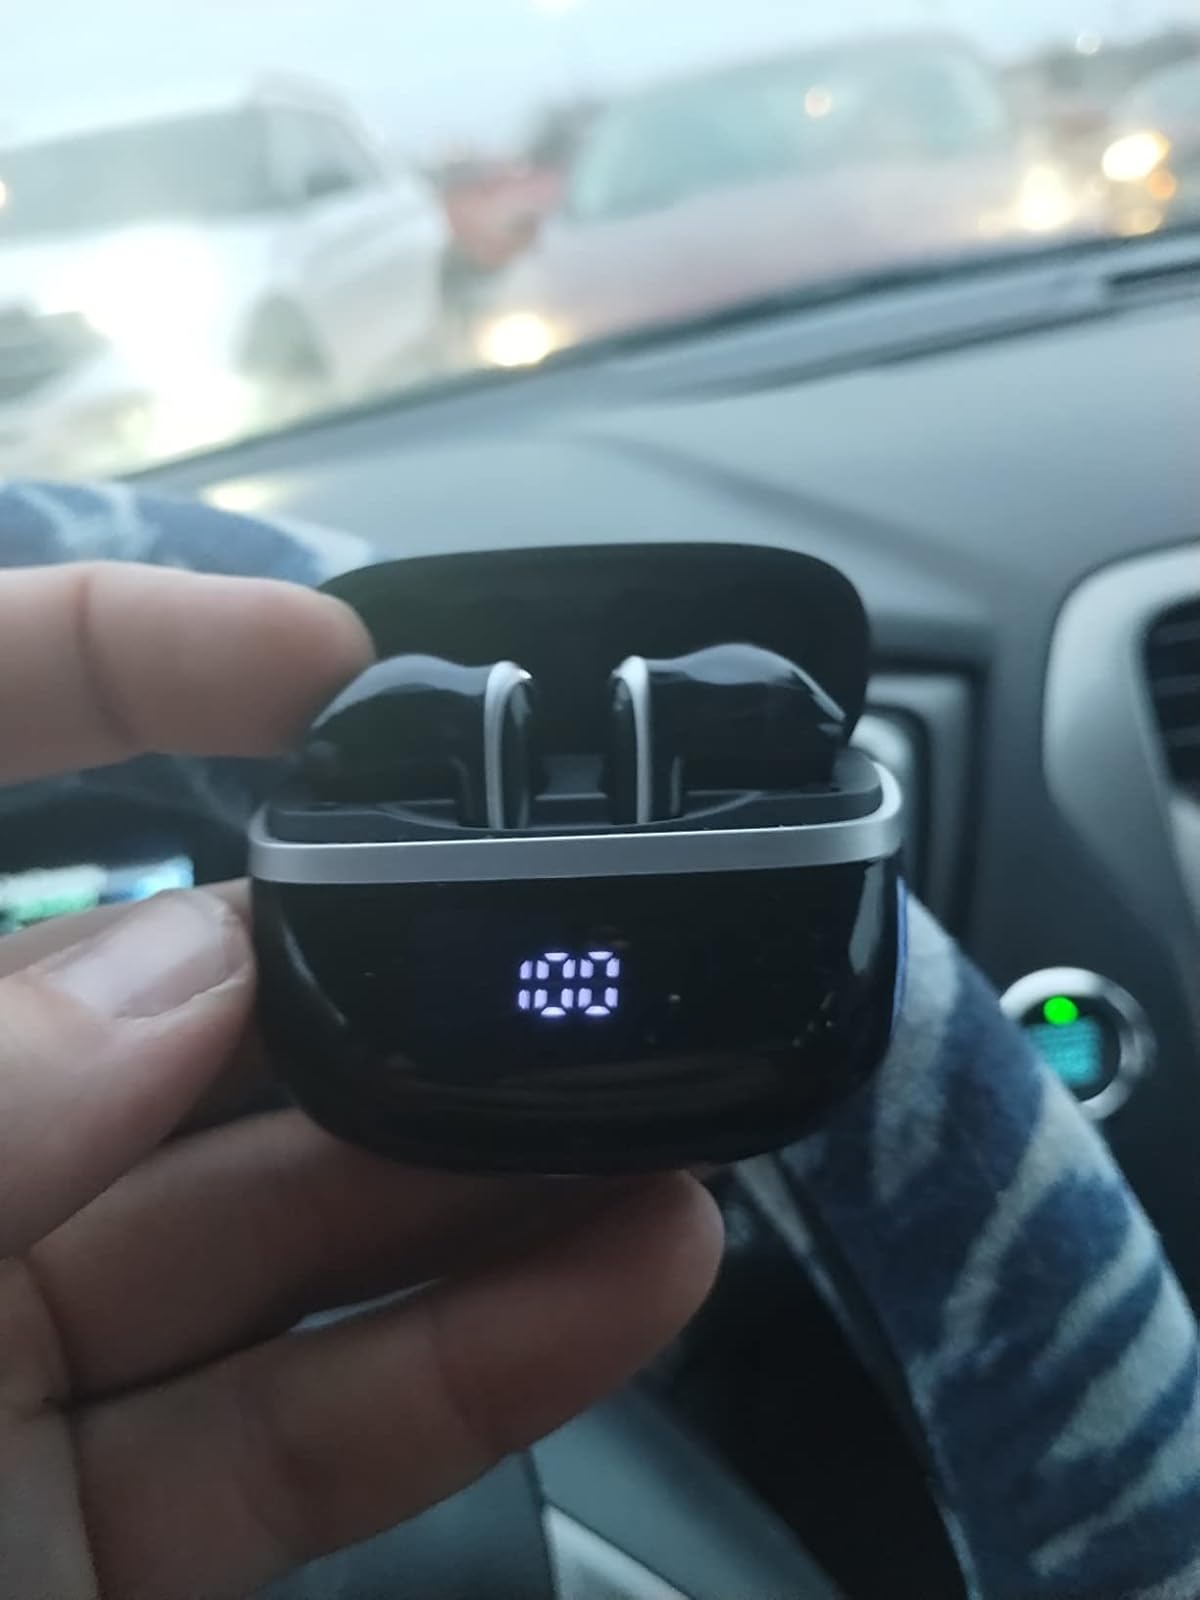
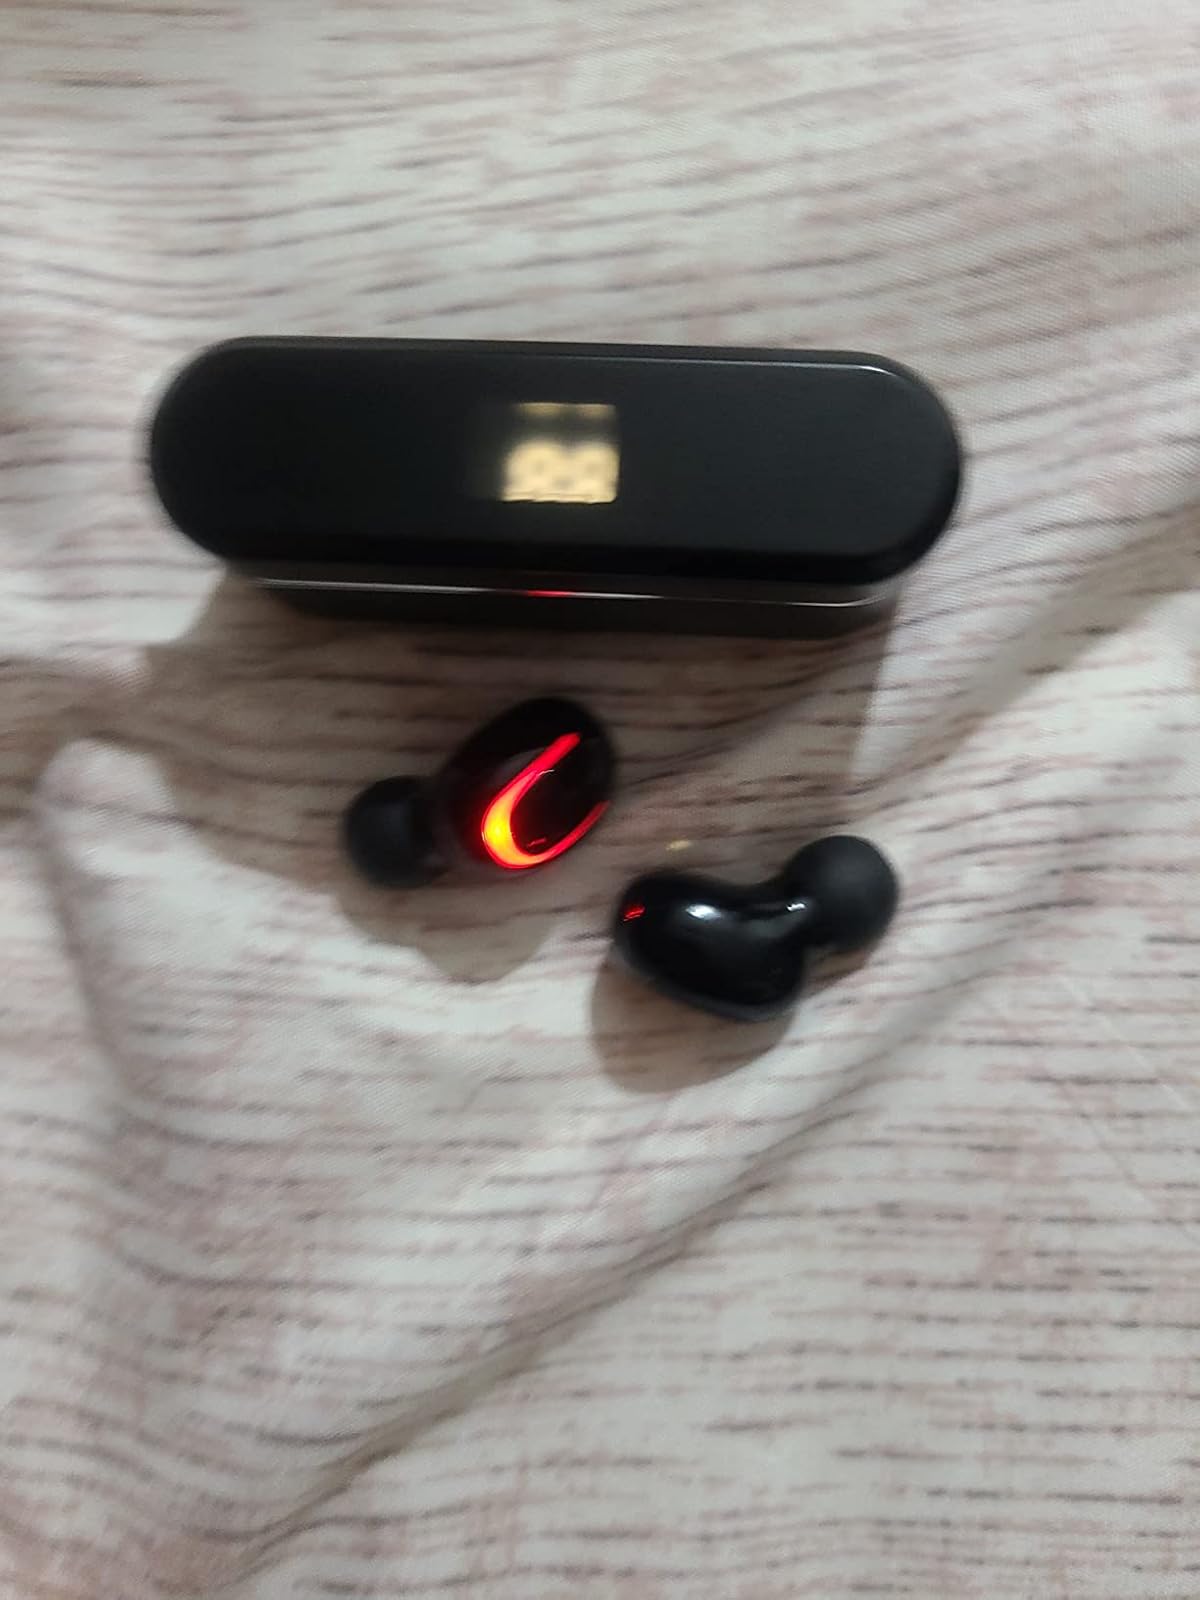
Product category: earbuds
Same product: no